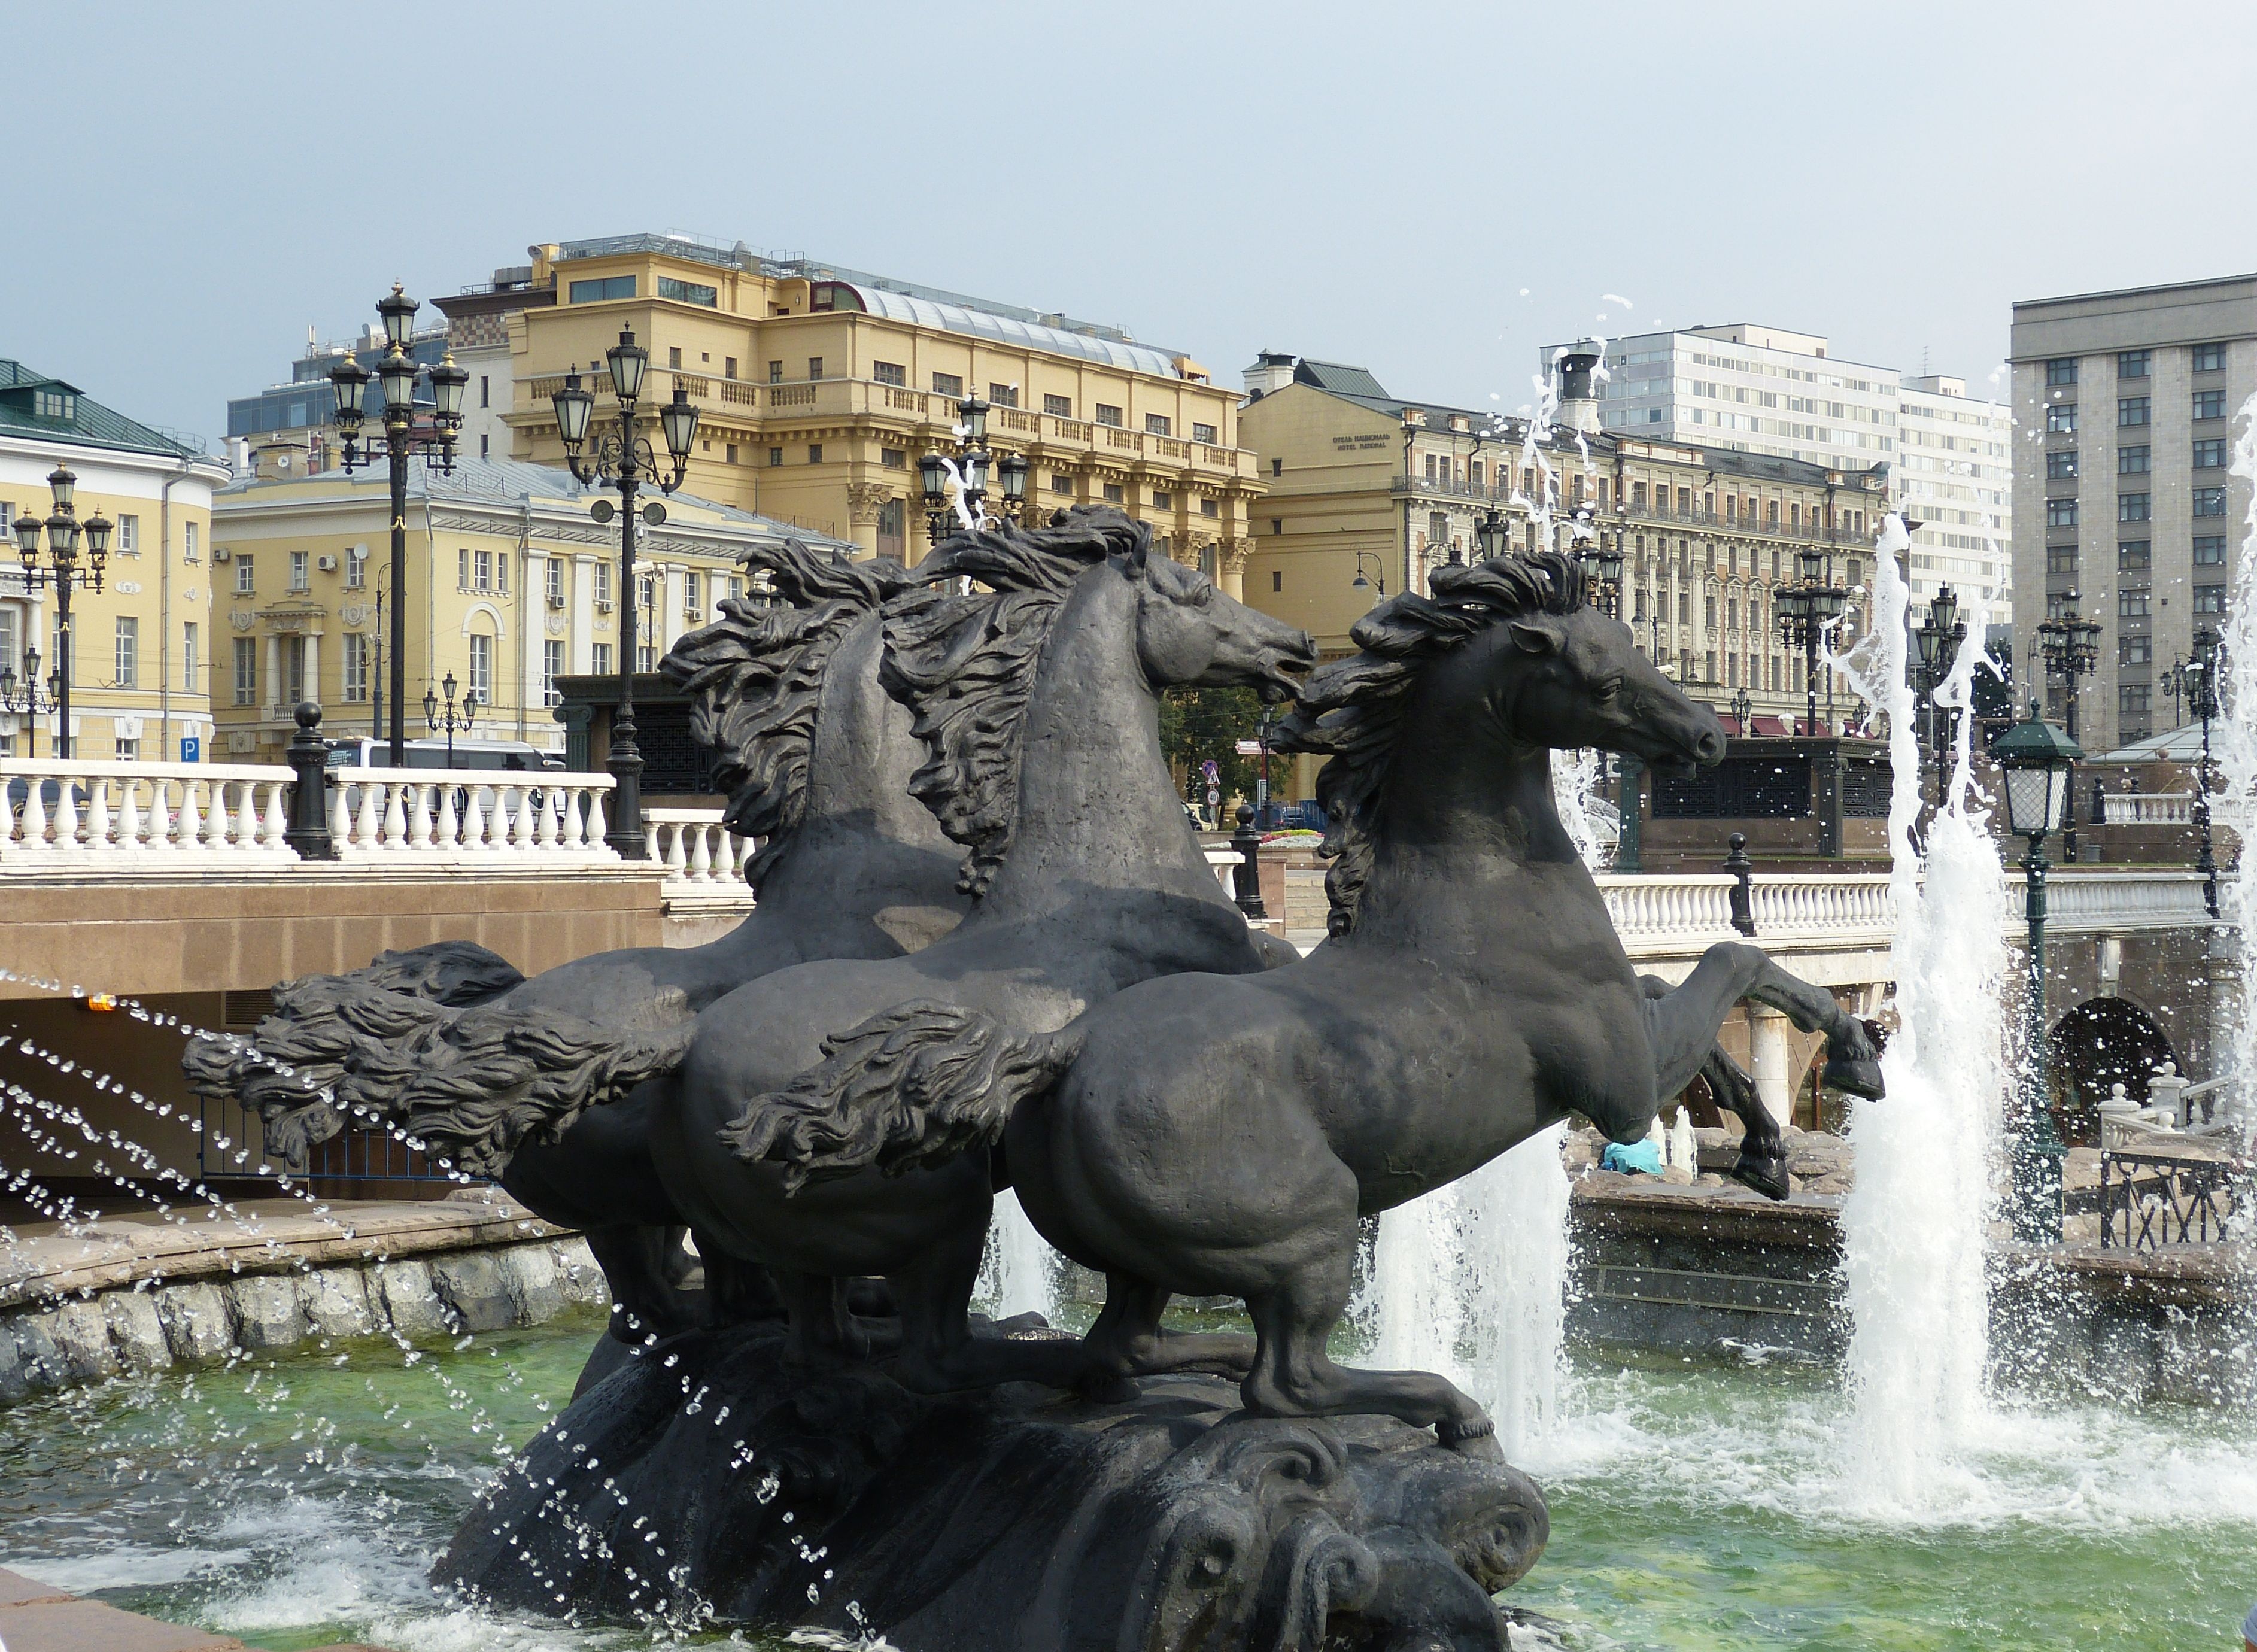
architecture, monument, statue, space, facade, tourism, sculpture, capital, art, figure, fountain, moscow, russia, historically, water feature, kremlin